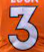
Number: 3